La Patilla

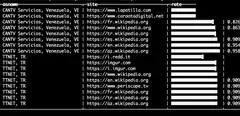
Netblocks showing the censorship of websites including La Patilla and Wikipedia by CANTV

On 17 May 2012, "La Patilla" was covering violent clashes occurring at a Venezuelan prison, La Planta, through a live stream video feed. Visitors of "La Patilla" reported that the website was experiencing "irregularities" and thought it was due to technical problems. It was discovered later that "La Patilla" was blocked by the government-run CANTV. CANTV blocked "La Patilla"'s original IP address and after "La Patilla" changed its IP address, CANTV blocked it again. Readers of "La Patilla" criticized the blockage by CANTV saying it was a "violation of their right to information". Readers also assumed the blockage by the government was due to the coverage of the prison clashes. David Moran, editor of "La Patilla" stated that "Censorship has been multidimensional against us".